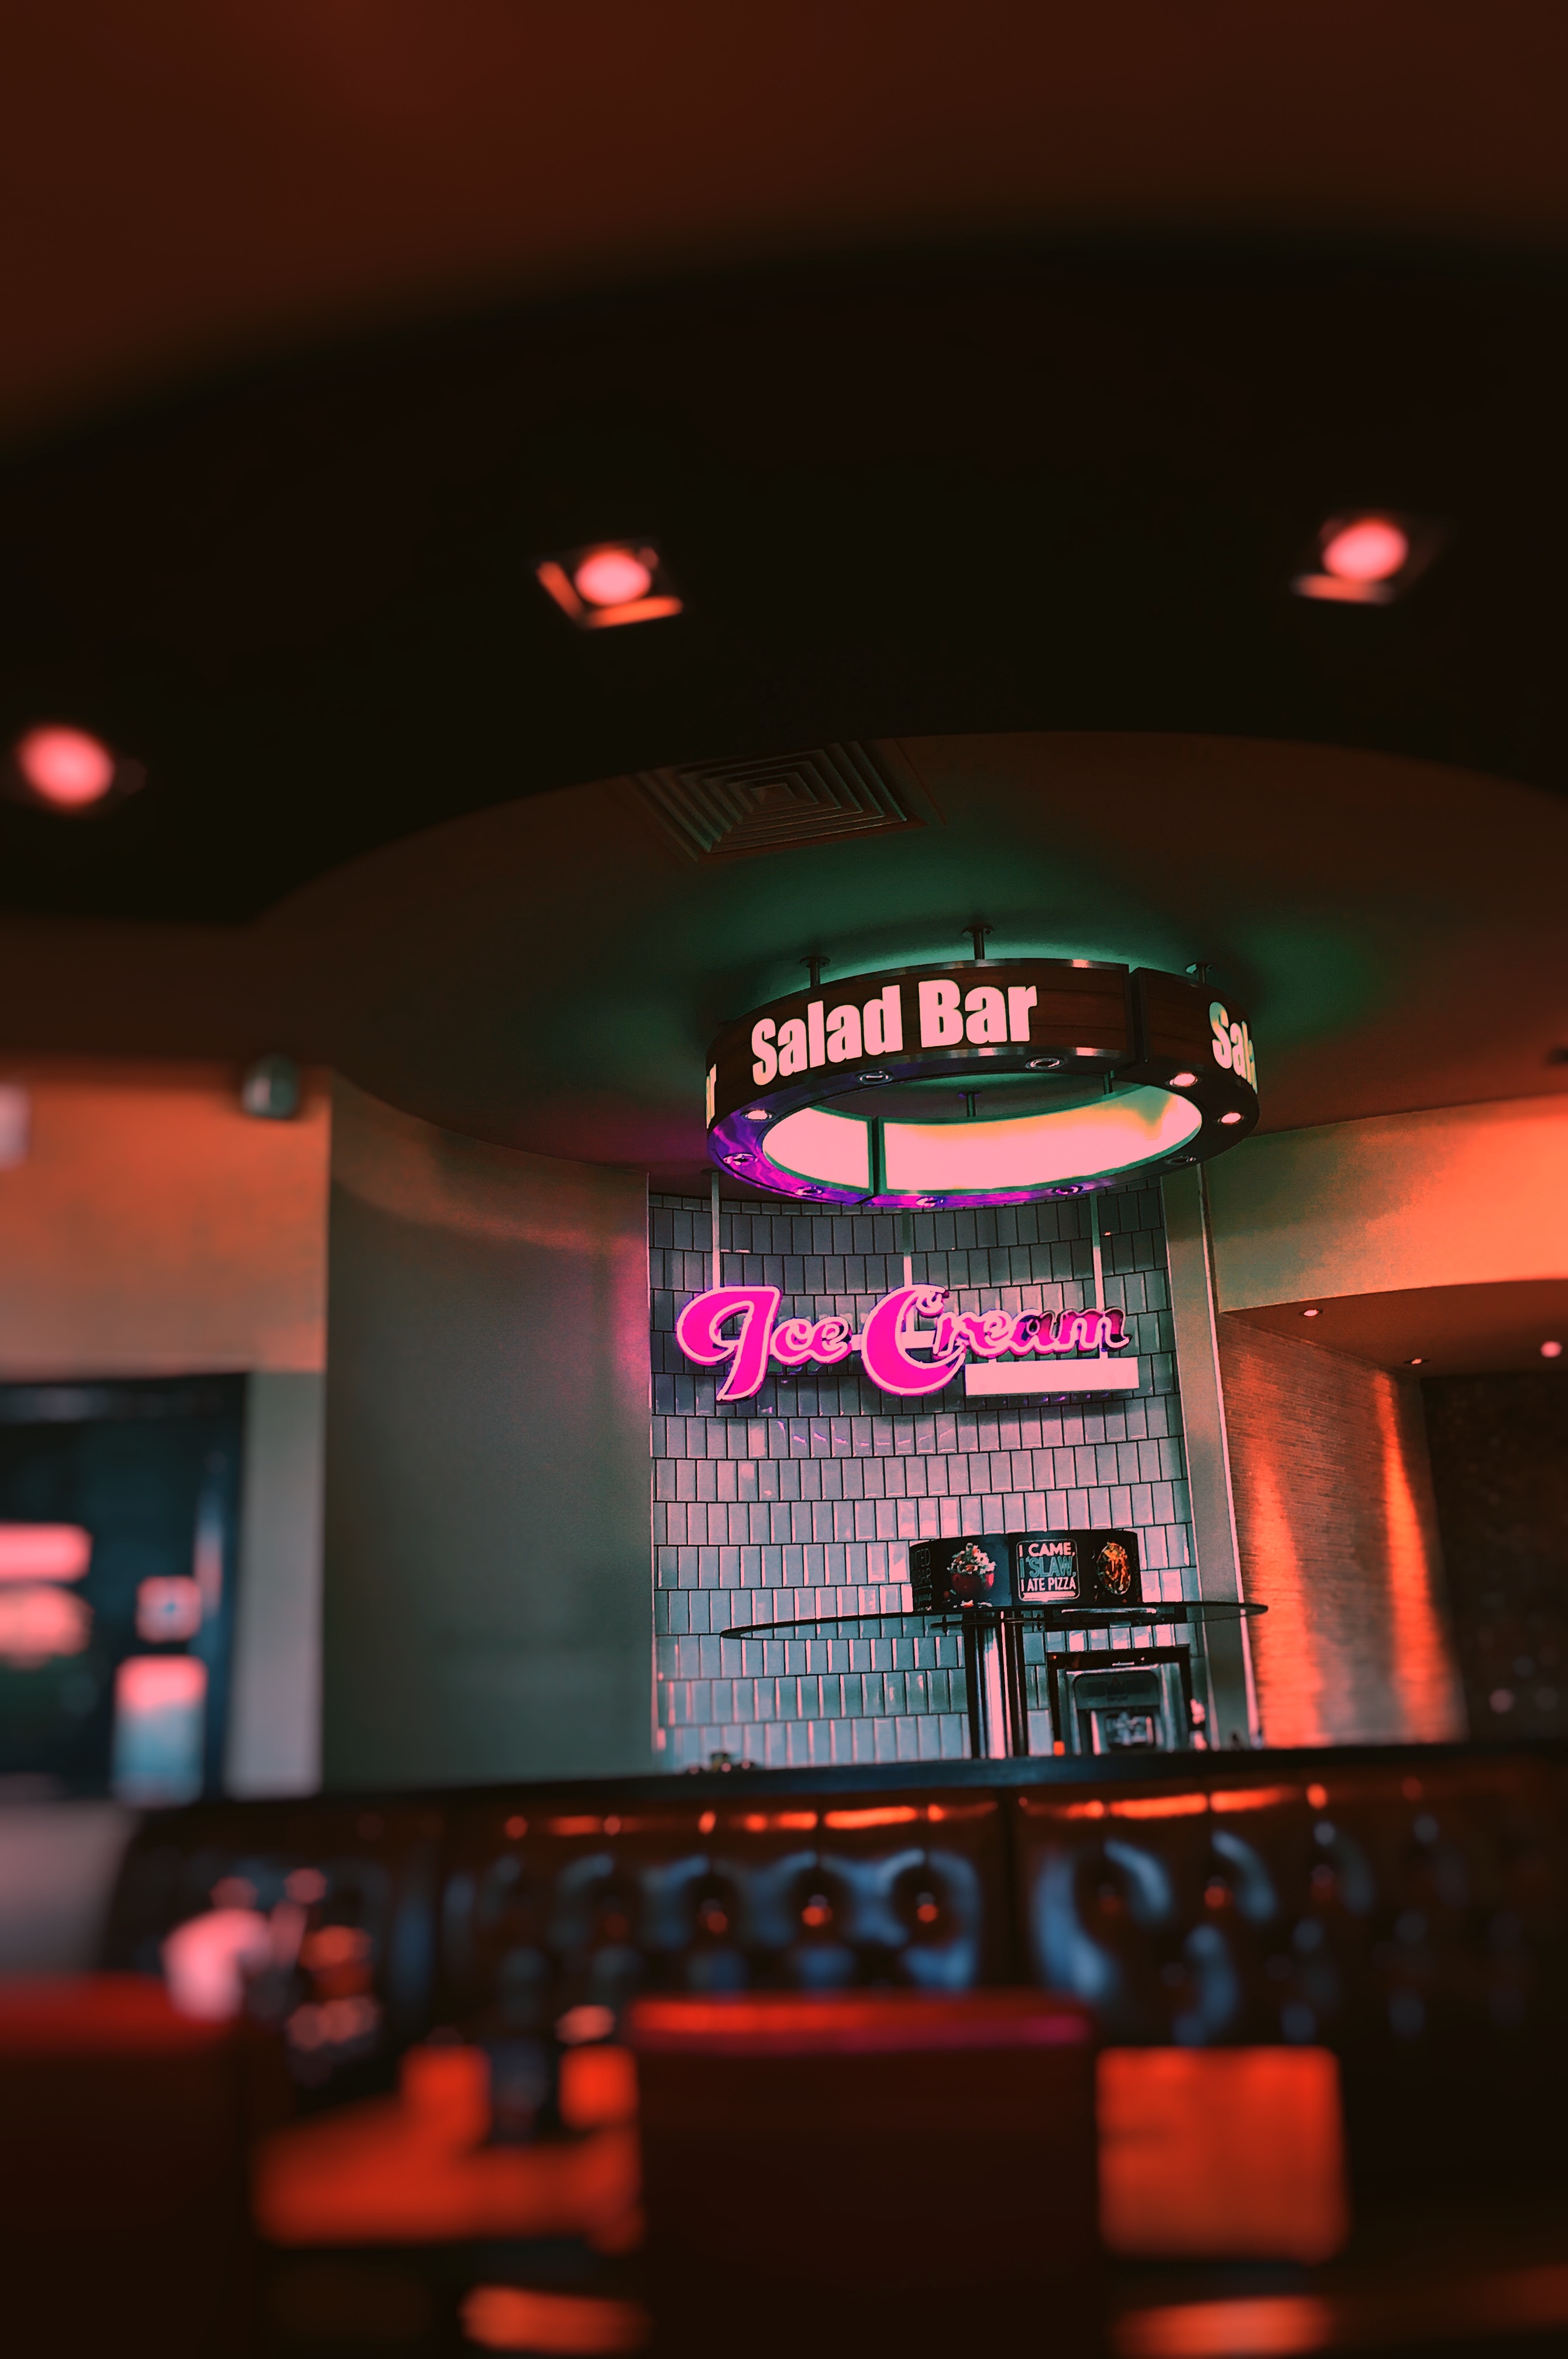
light, lighting, stage, Visual effect lighting, display device, technology, electronics, electronic device, building, led display, photography, auditorium, performance, music venue, magenta, electronic signage, neon